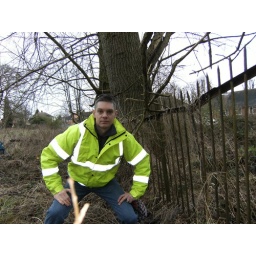
Derelict fencing in Alwold Rd recreation ground